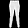
Label: Trouser